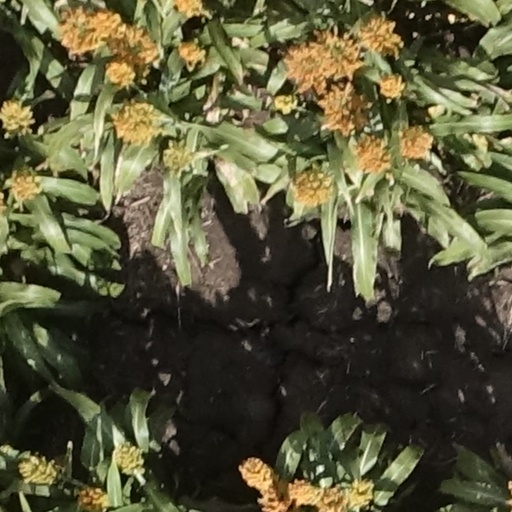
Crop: sorghum